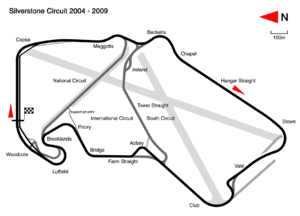
Le Grand Prix de Grande-Bretagne 2008, disputé sur le circuit de Silverstone le 6 juillet 2008, est la 794ᵉ course du championnat du monde de Formule 1 courue depuis 1950 et la neuvième manche du championnat 2008.